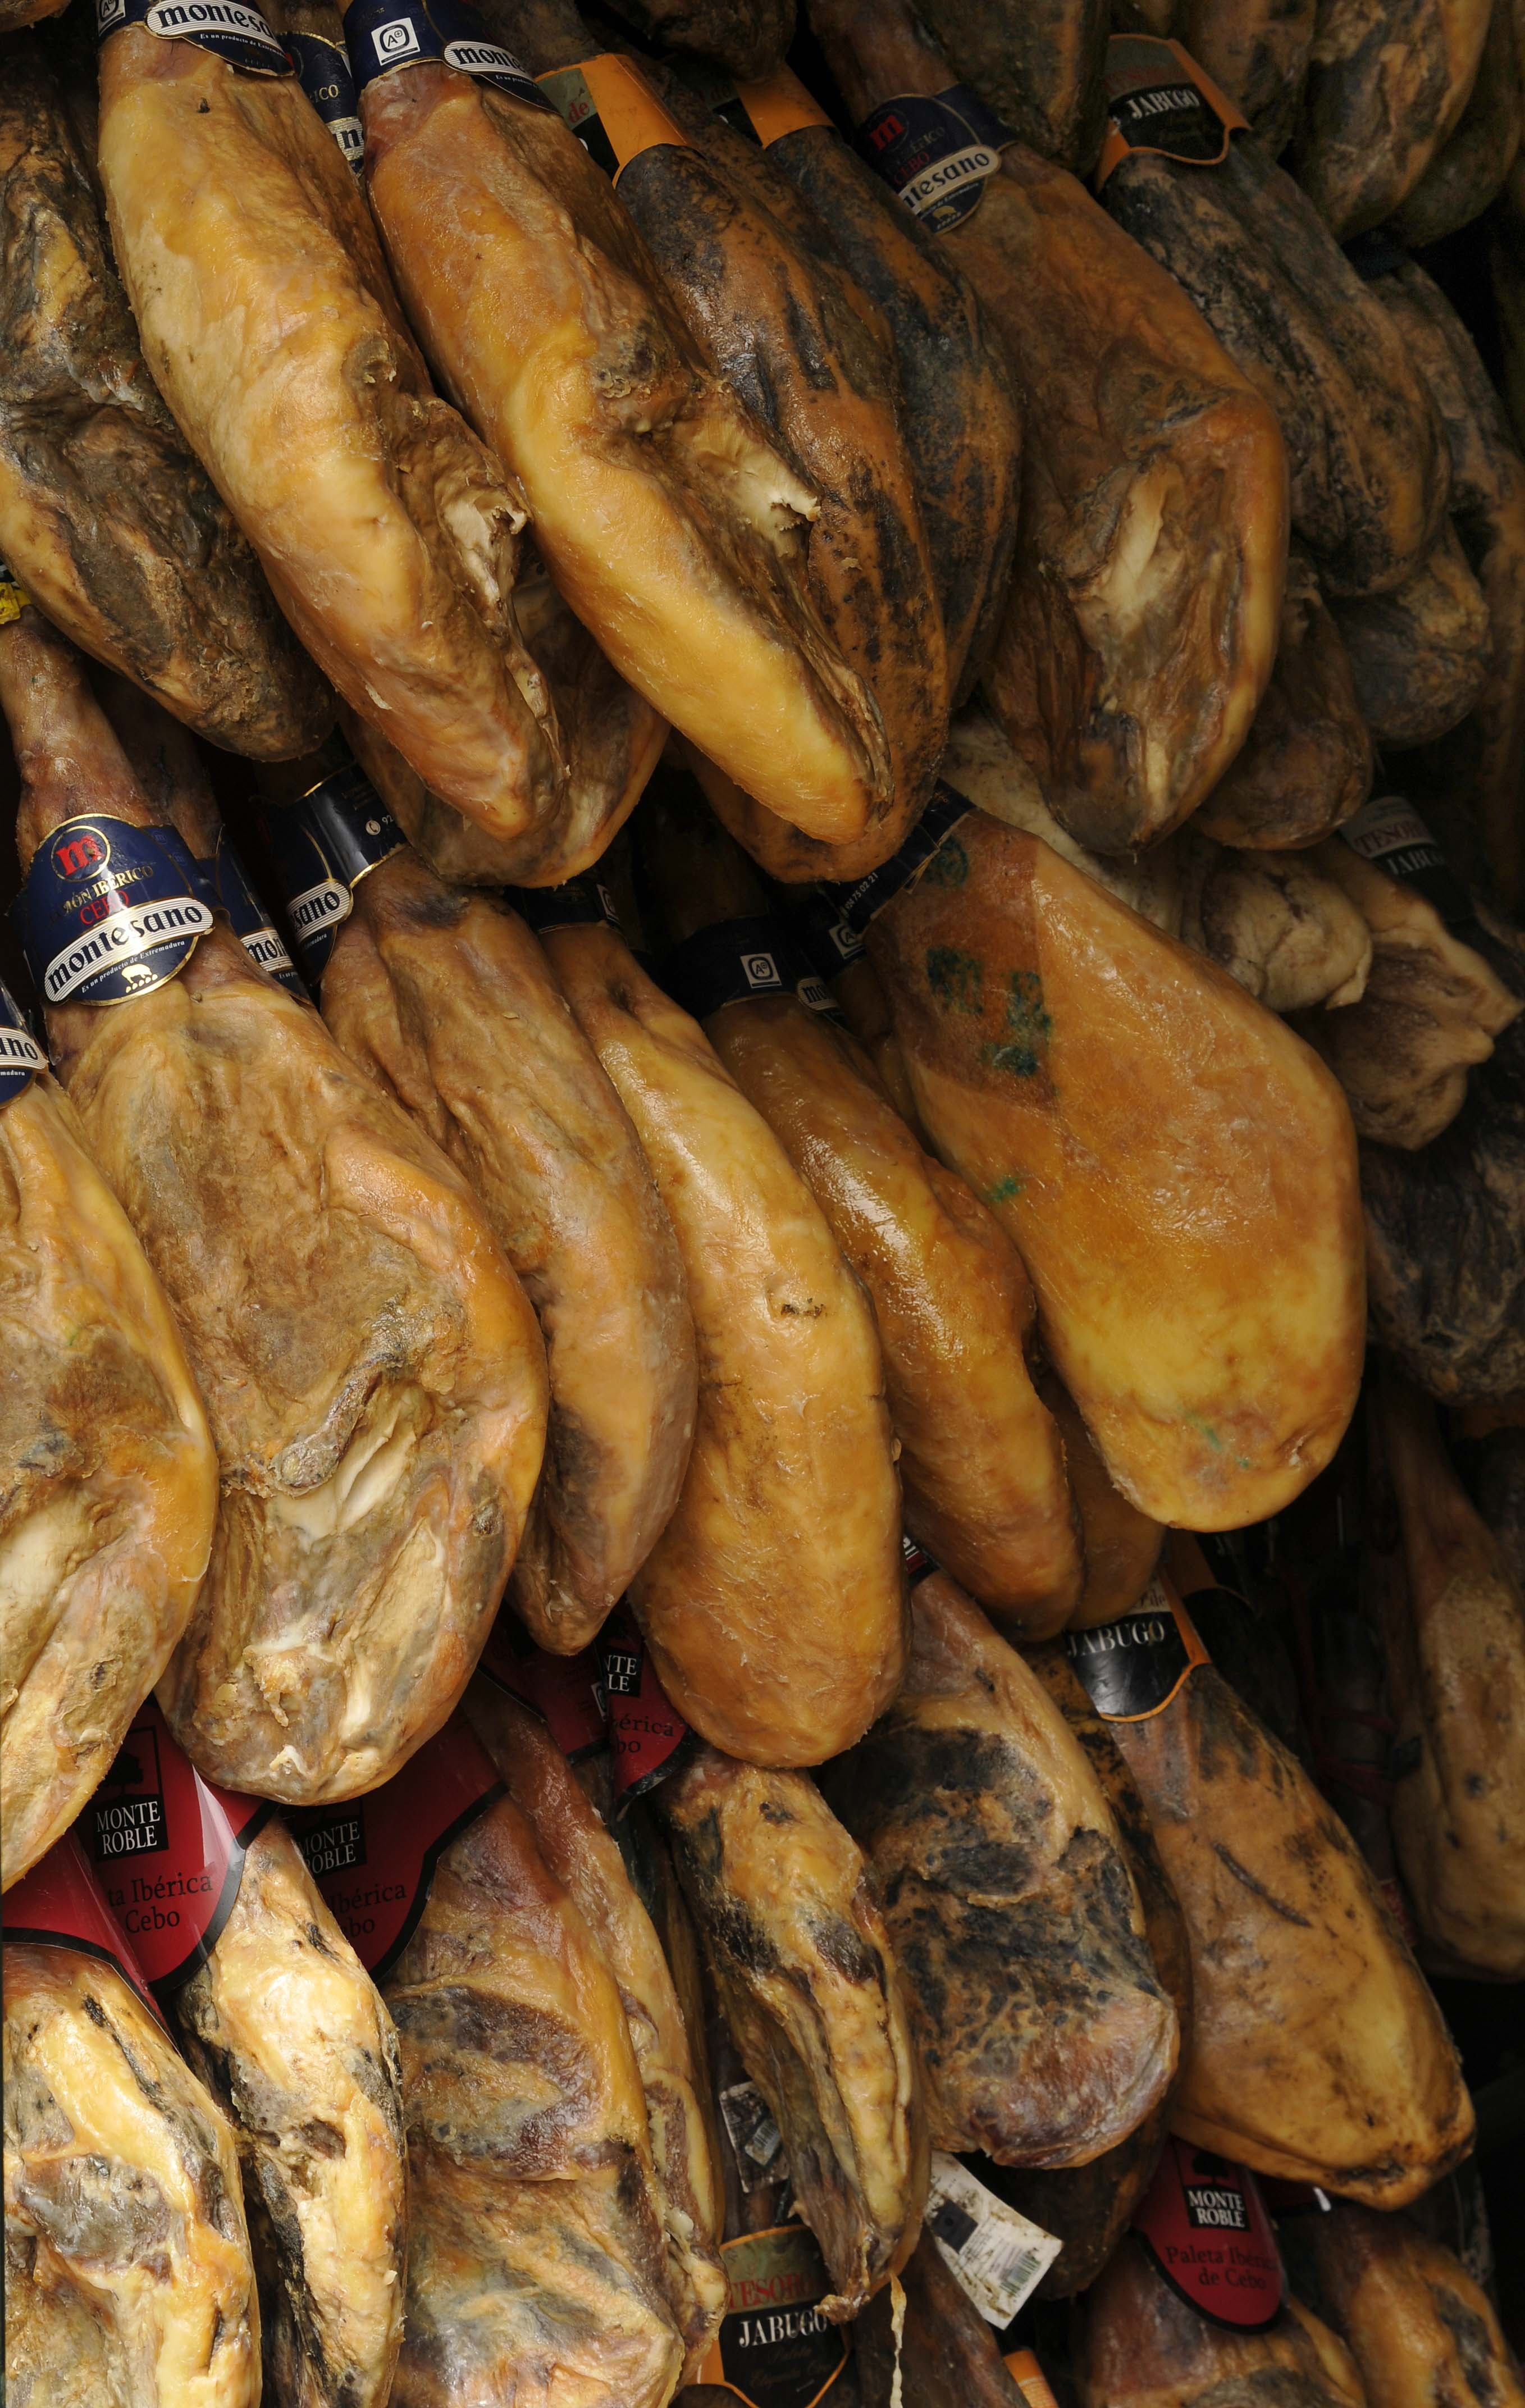
fruit, dish, food, produce, vegetable, market, shopping, meat, roasting, goods, matsutake, flowering plant, tuber